Srabanti Chatterjee

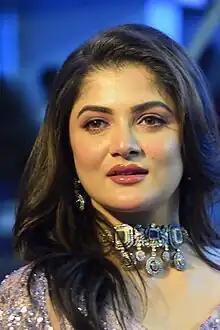
Chatterjee at the 29th KIFF in 2023

Srabanti Chatterjee (born 13 August 1987) is an Indian actress who works in Bengali films. One of the highest paid and finest actresses of Bengali Cinema, She is known for her versatile acting skills and has been a popular face in Bengali Film Industry. Srabanti began her acting career as a child artist in 1997 with the film "Mayar Badhon", directed by Swapan Saha. She rose to fame in 2003 after playing the lead role in Champion. Throughout her career, Srabanti has delivered several notable performances in films such as "Amanush" (2010), "Shikari" (2016) and "Bhootchakra Pvt. Ltd." (2019). She is widely acclaimed for her roles in romantic and family drama films, earning her a loyal fan base across West Bengal, Bangladesh and beyond.